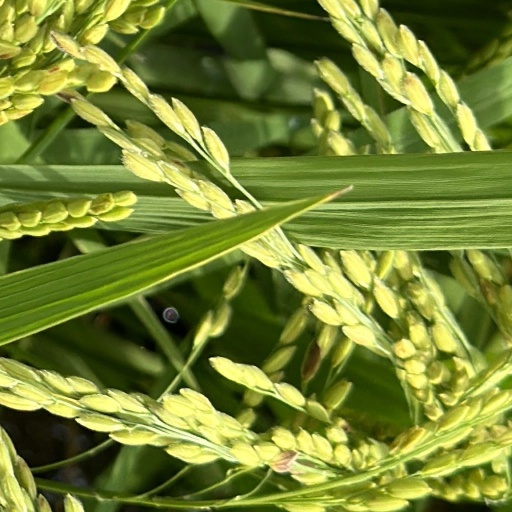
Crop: rice